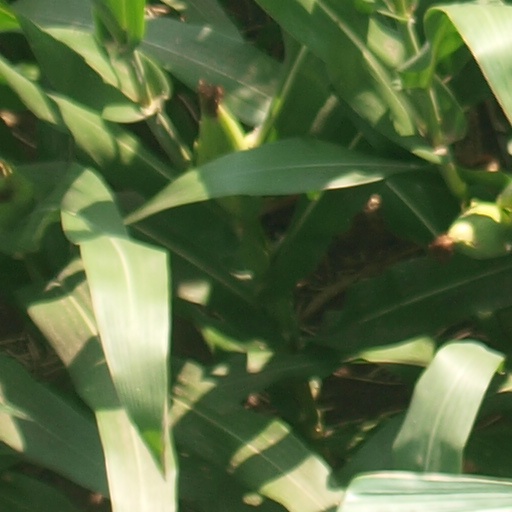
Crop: maize; corn